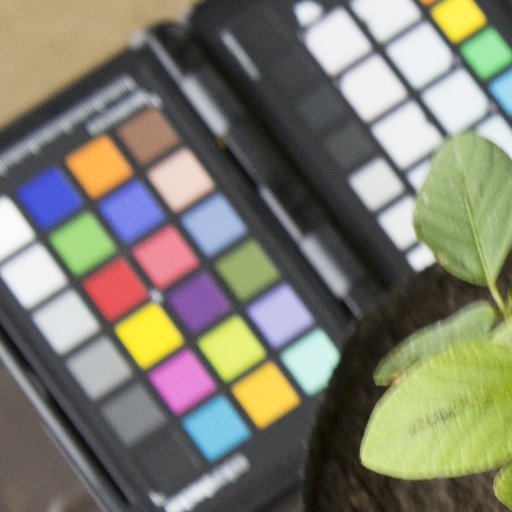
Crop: soybean